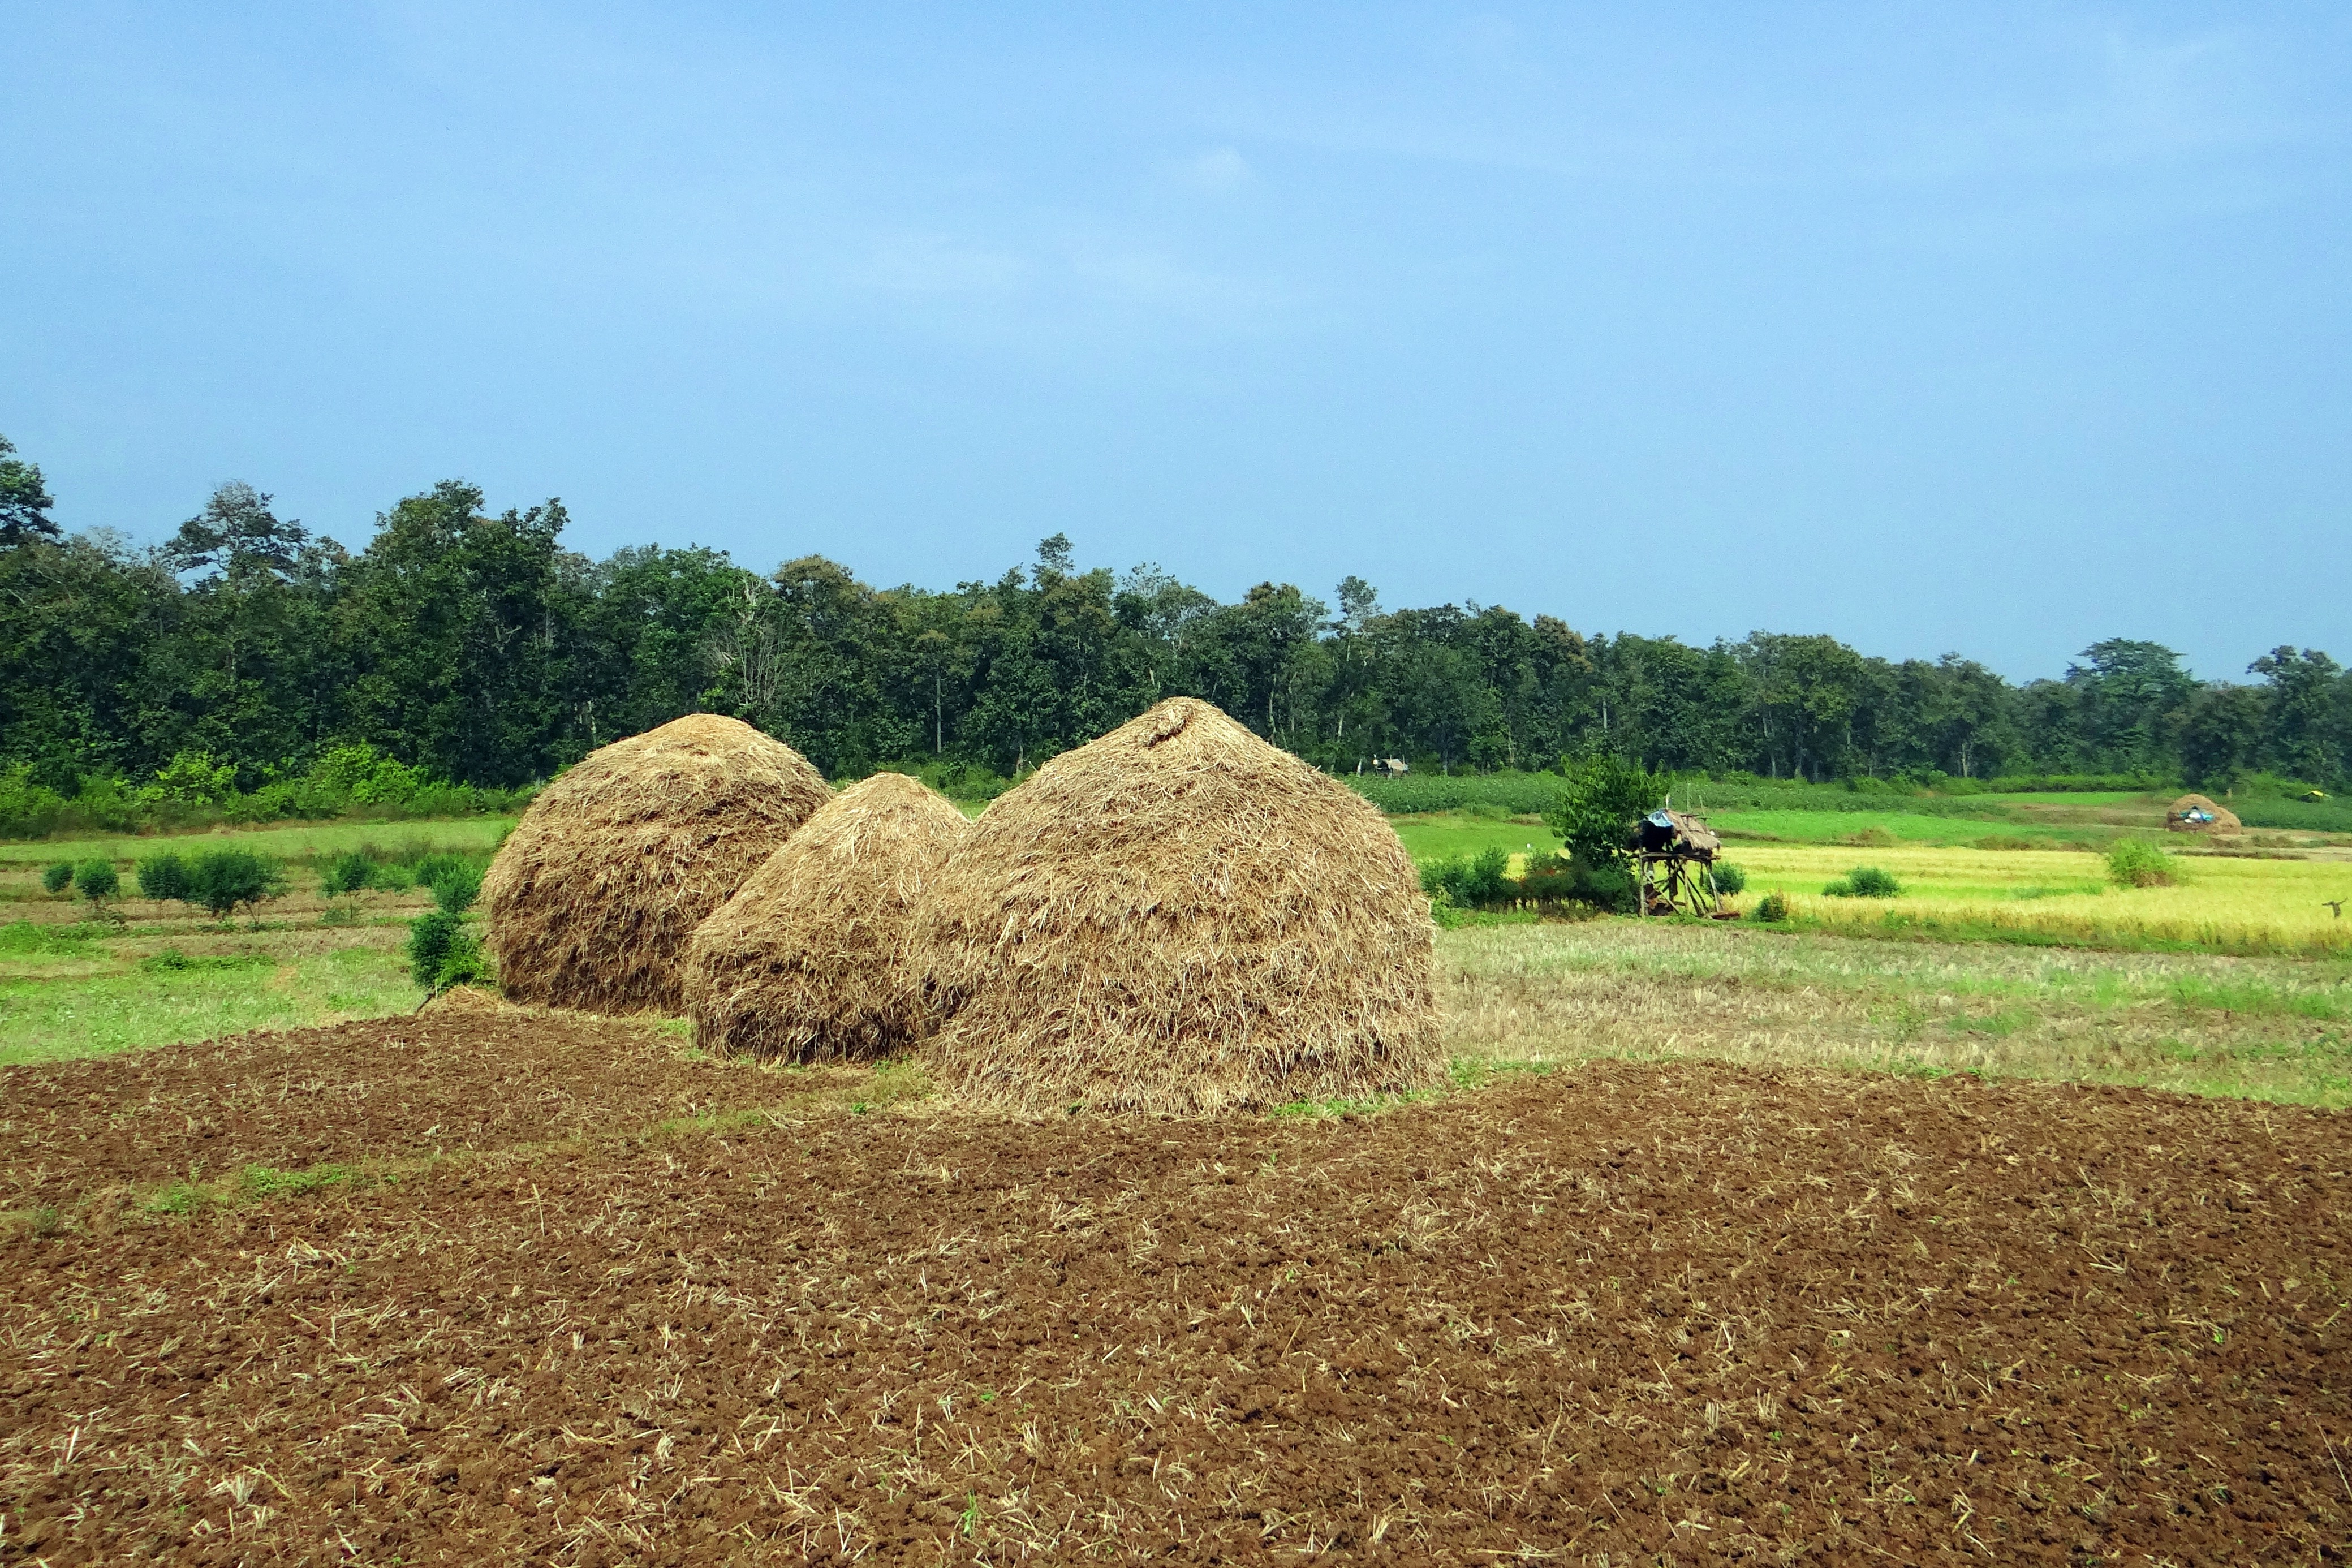
plant, hay, field, farm, prairie, crop, pasture, soil, agriculture, dharwad, plain, grassland, straw, india, ecosystem, workers, rural area, grass family, paddy harvest, hay stack, kalghatgi